Yelyzaveta Yakhno

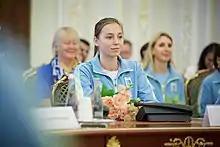
Yakhno in 2021

Yelyzaveta Serhiivna Yakhno (born 4 June 1998) is a Ukrainian synchronised swimmer. She is World Championships medalist.